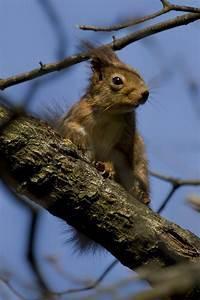
squirrel